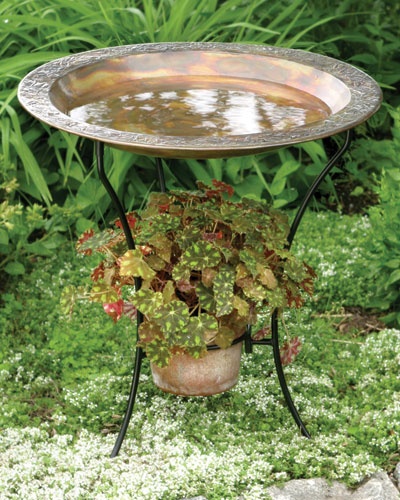
2-Tier Flamed Bird Bath
Brand: Little Red Wagon Native Nursery
Category: Home & Garden > Decor > Bird Baths